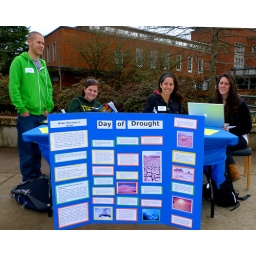
Students table to bring the issue of water conservation to the campus community with a poster describing drought issues in Israel